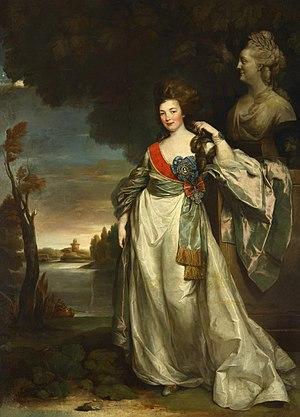
Franciszek Ksawery Branicki armoiries Korczak est Staroste de Halicz, Hetman de la Couronne, un général polonais et un des principaux auteurs de la Confederation de Targowica. Il est considéré comme un grand traître contre la nation et fut jugé et condamné à mort.